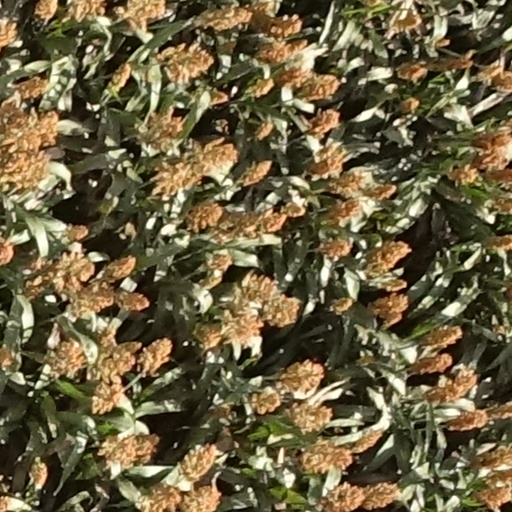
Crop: sorghum